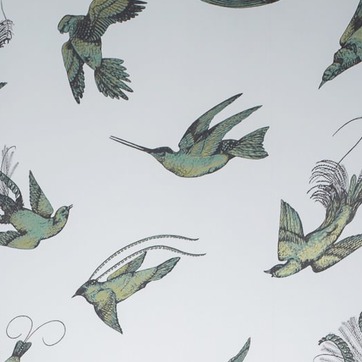
Material: wallpaper